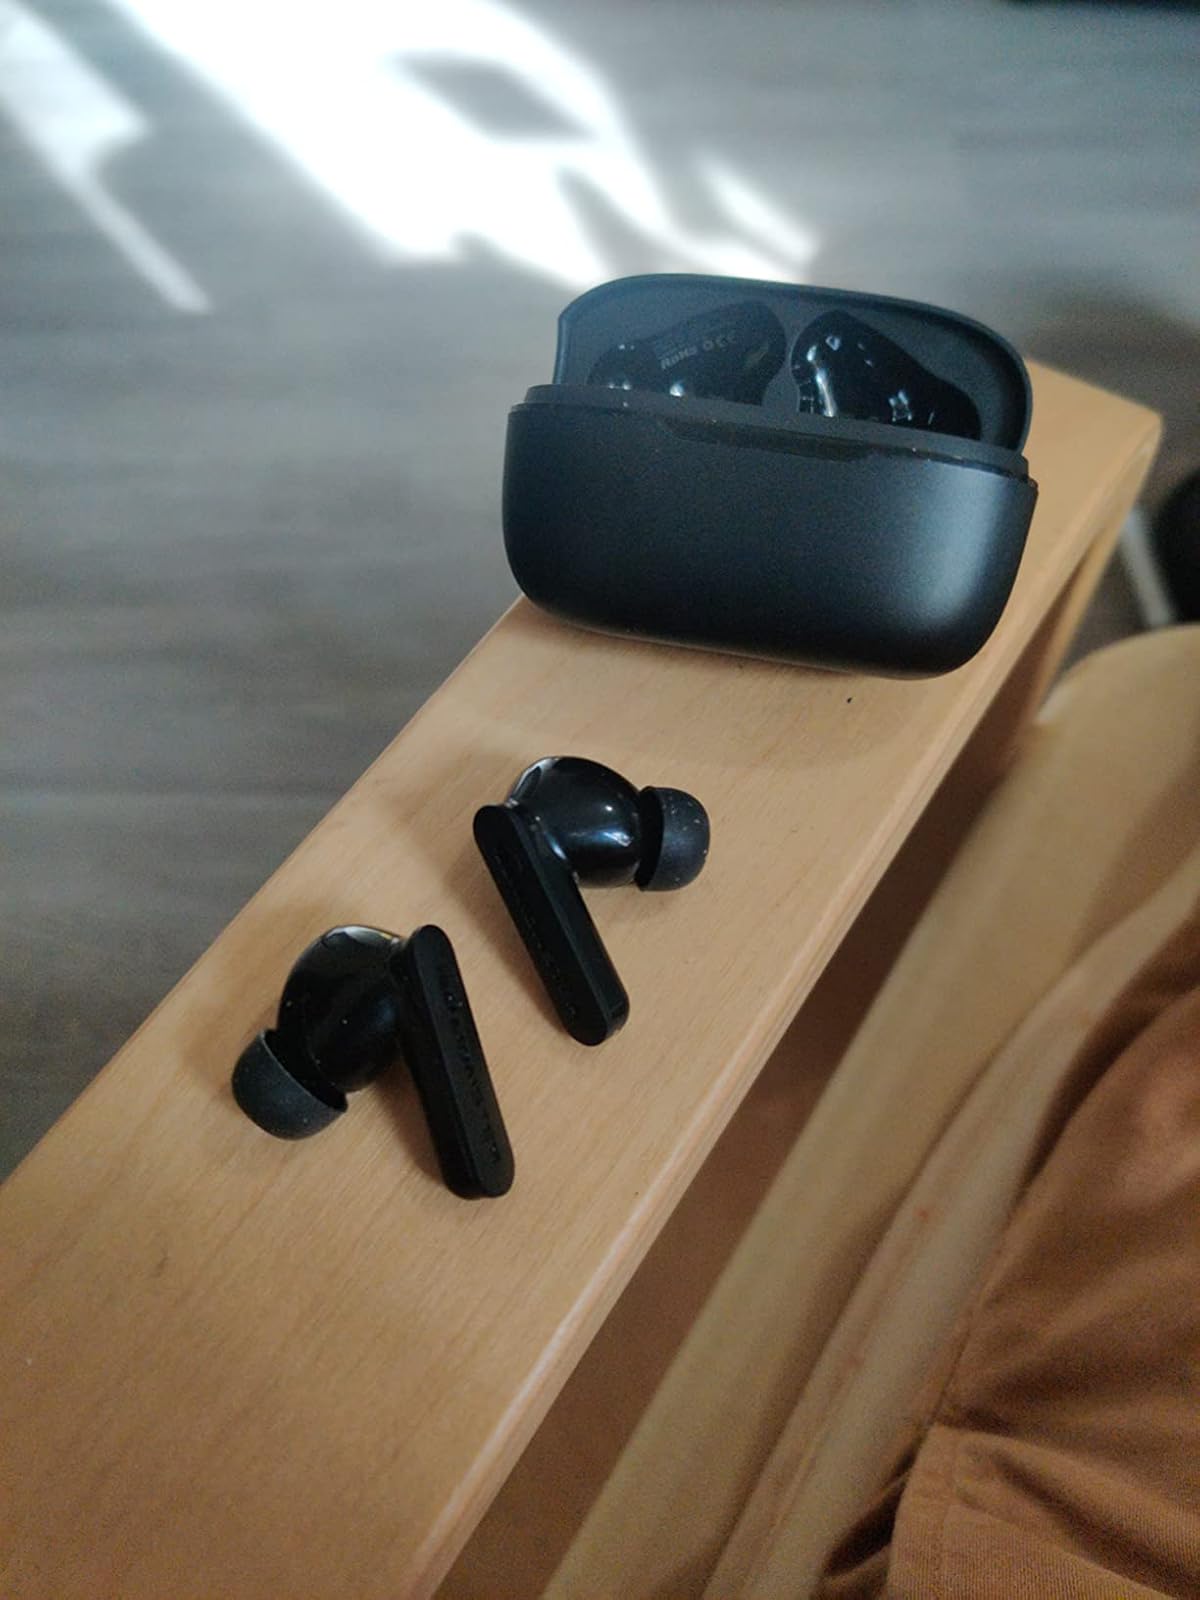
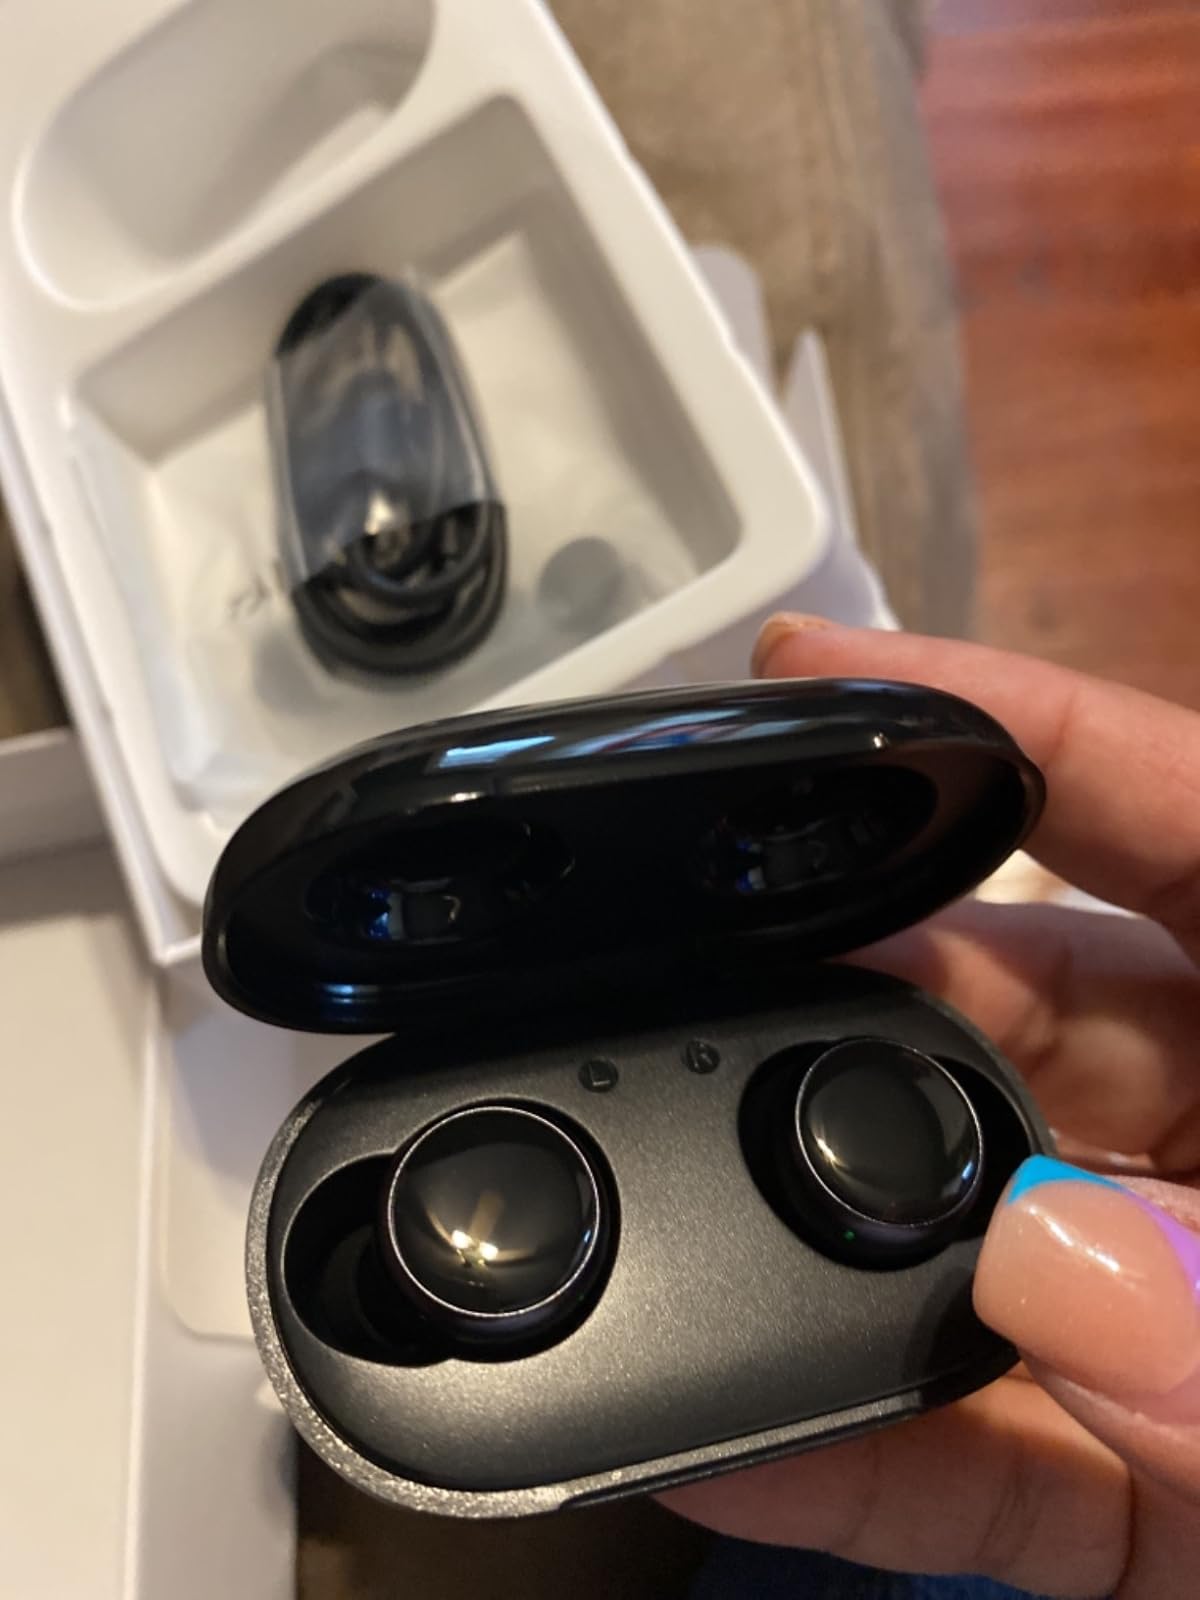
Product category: earbuds
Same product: no